Hybrid vehicle drivetrain

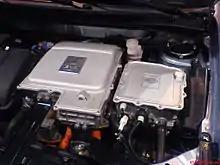
Engine compartment of a BYD F3DM plug-in hybrid

Prototypes of PHEVs, with larger battery packs that can be recharged from the power grid, were built in the U.S., notably at Andy Frank's Hybrid Center at University of California, Davis. One production PHEV, the Renault Kangoo, went on sale in France in 2003. DaimlerChrysler built PHEVs based on the Mercedes-Benz Sprinter van. Light Trucks are offered by Micro-Vett SPA the so-called Daily Bimodale.